Neil deGrasse Tyson

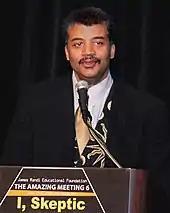
Neil deGrasse Tyson was the keynote speaker at TAM6 of the JREF.

In 2004, Tyson hosted the four-part "Origins" miniseries of the PBS "Nova" series and with Donald Goldsmith, co-authored the companion volume for this series, "Origins: Fourteen Billion Years Of Cosmic Evolution". He again collaborated with Goldsmith as the narrator on the documentary "400 Years of the Telescope", which premiered on PBS in April 2009.